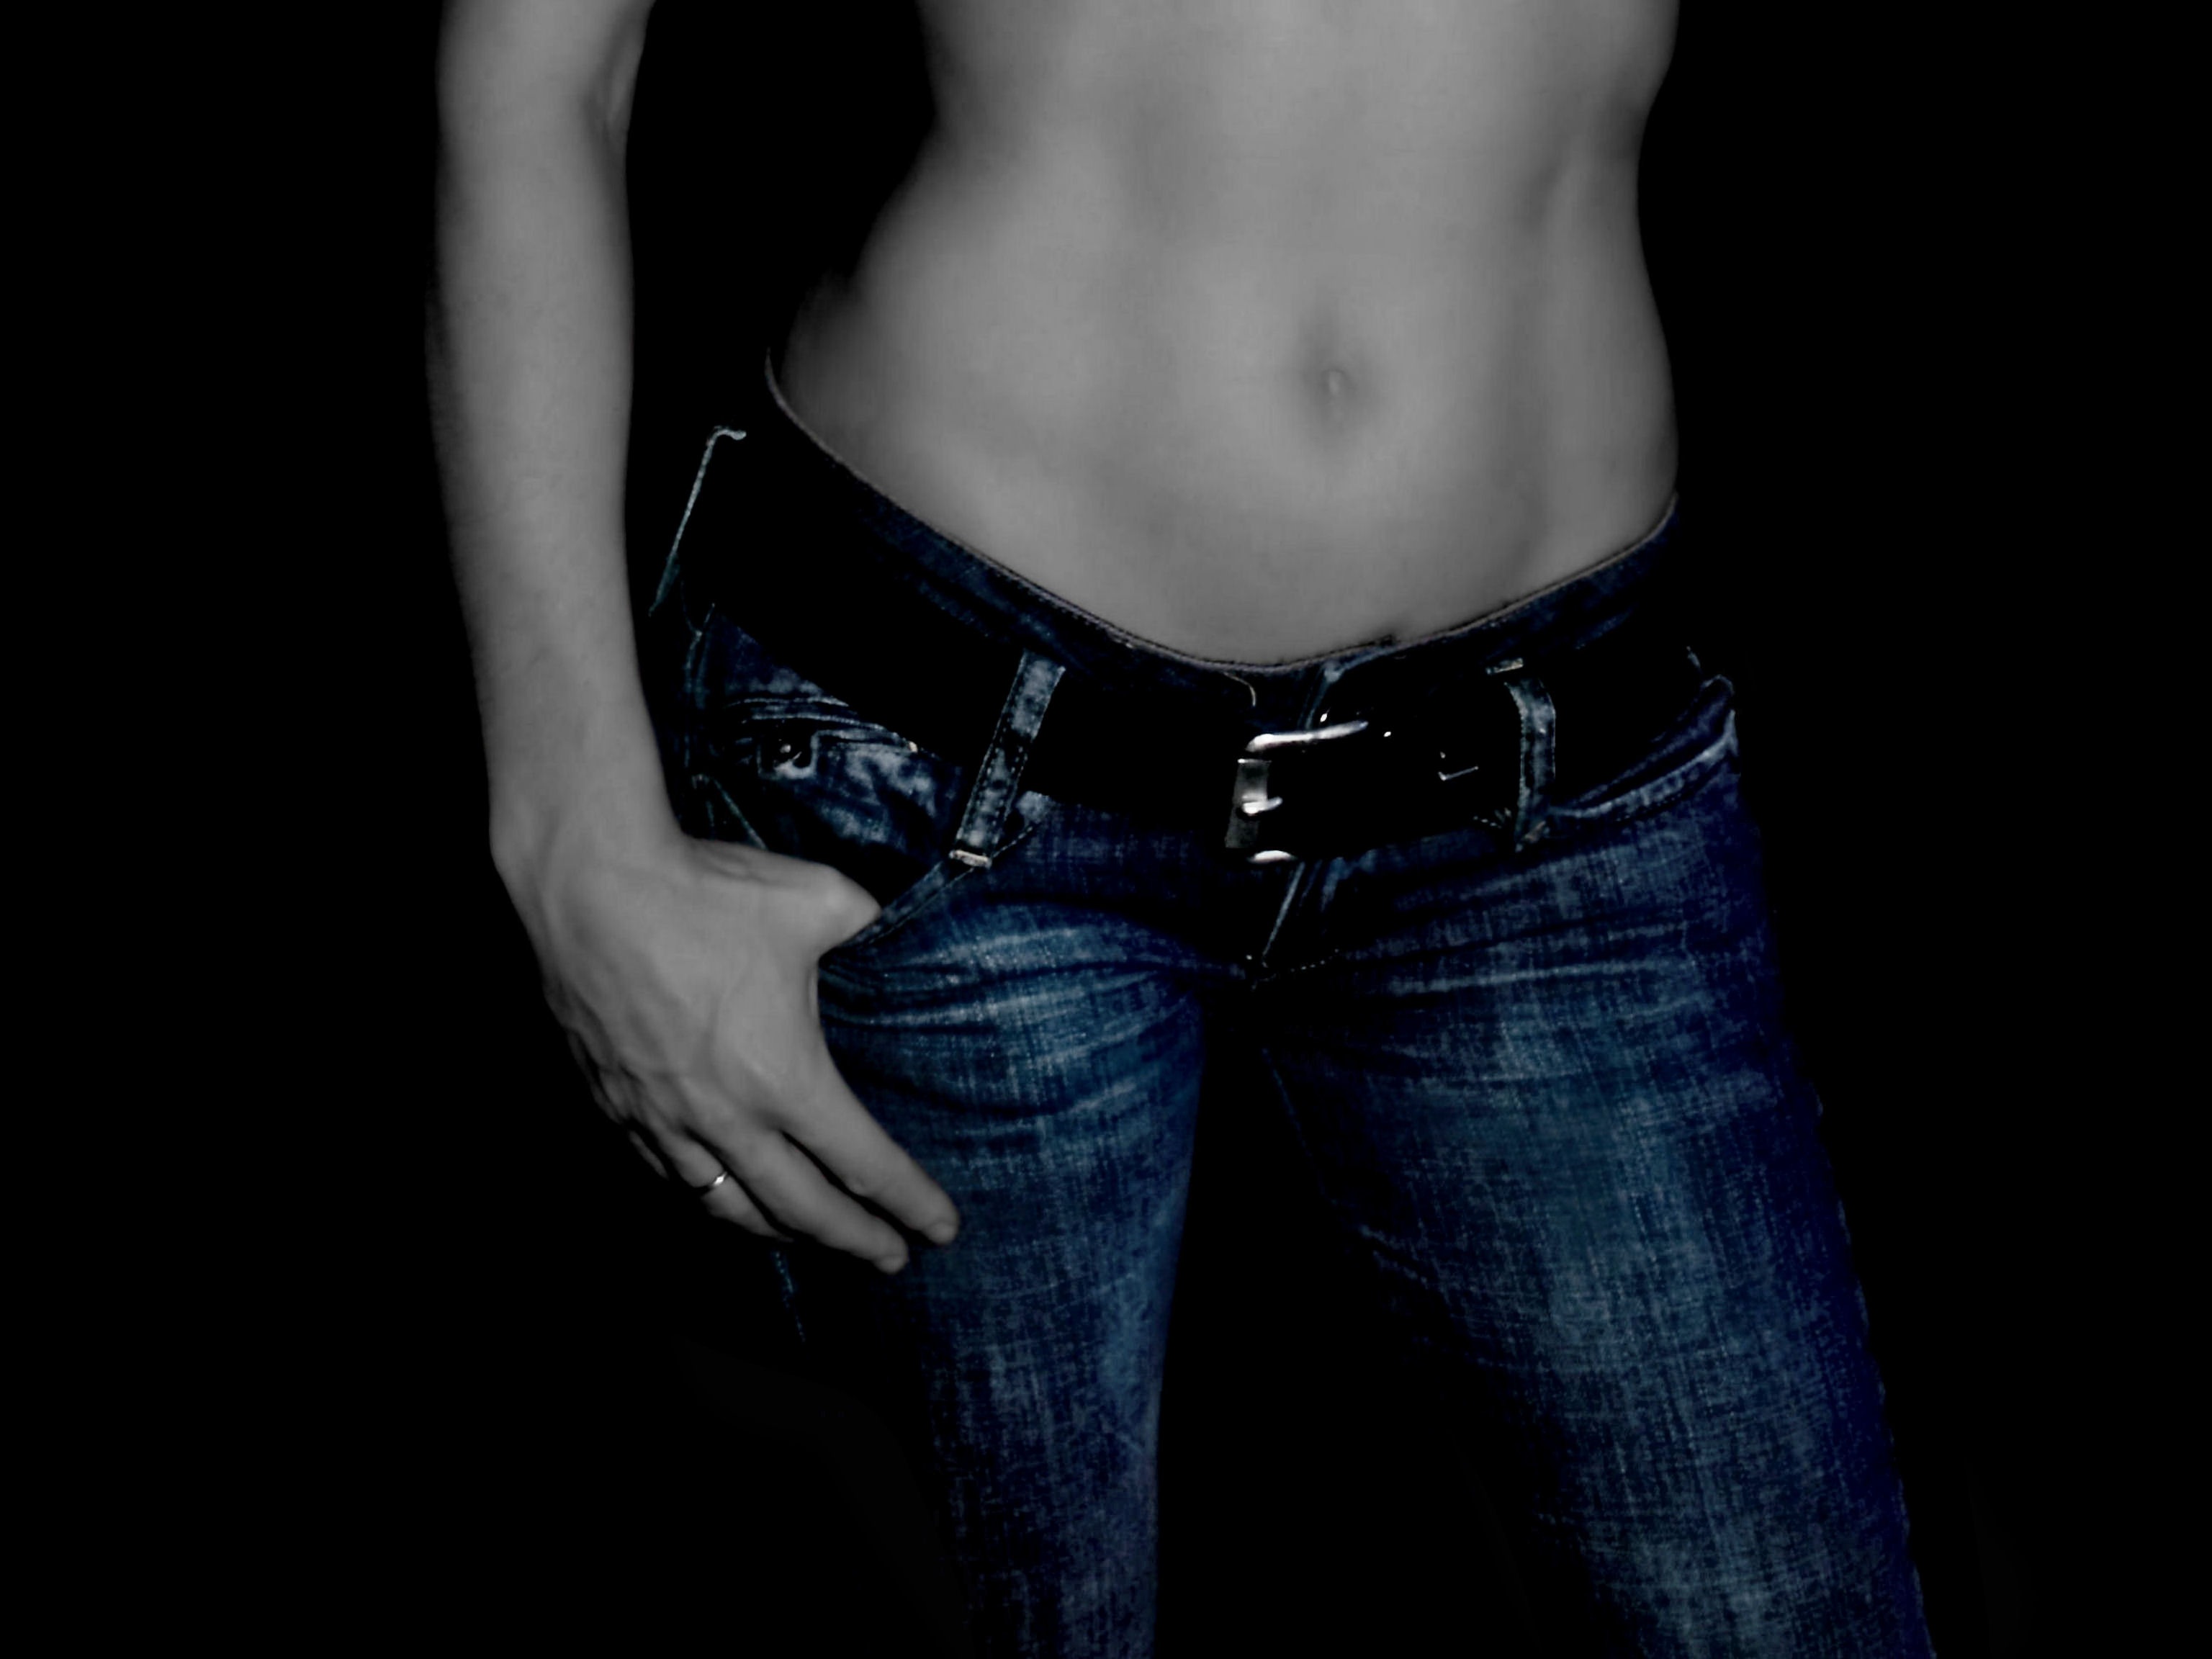
hand, black and white, woman, photography, trunk, female, leg, model, jeans, human, fashion, blue, clothing, black, arm, muscle, feminine, human body, figure, women, skin, belly, sexy, pretty, organ, naked, body, femininity, charm, navel, erotic, sensual, section, sensuality, abdomen, photo shoot, seduce, act of part of, poznan, part of the body, sense, monochrome photography, frauenk rper